Josef de Mendoza y Ríos

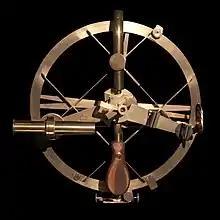
Mendoza repeating circle, made circa 1810 by Edward Troughton, London. On display at the Musée national de la Marine, Paris.

Mendoza Cove in Antarctica is named after José de Mendoza y Ríos.